The Authentic Adventures of Professor Thompson

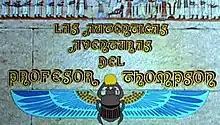
title screen

The Authentic Adventures of Professor Thompson (Spanish: "Las Autenticas Aventuras del Profesor Thompson") is a hand-drawn cartoon series produced by Federal Animation Picture and Televisión Española. It has also been translated and broadcast in England (on Channel 4), France (La Cinquième, Canal J), Germany (on RTL II), Poland (on TVP2, TV Polonia) and Sri Lanka (on Dynavision).